R1 (nuclear reactor)

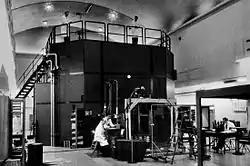
The R1 nuclear reactor in the 1960s.

R1 was the first nuclear reactor of Sweden. It was a research reactor located at the KTH Royal Institute of Technology campus at Valhallavägen in central Stockholm, in the rock beneath the current-day Q buildings. The reactor was active from July 13, 1954 to June 6, 1970. The reactor was dismantled, and there is nothing left of it today; the reactor hall however still exists.